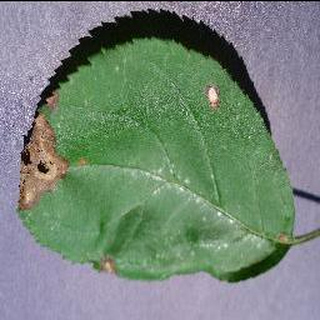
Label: apple_black_rot